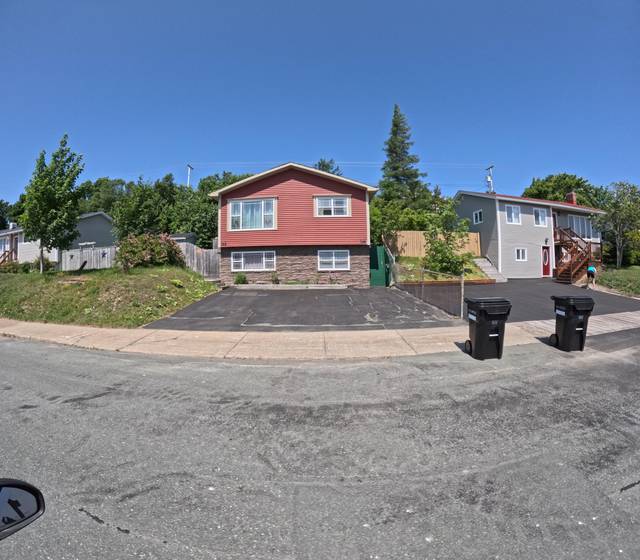
Region: Canada
Coordinates: 47.53, -52.767